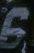
Number: 6